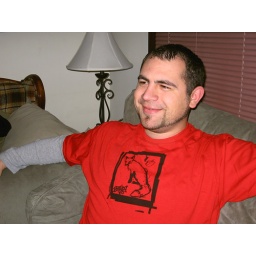
fox t-shirt in red poly/cotton shirt bootleg.etsy.com